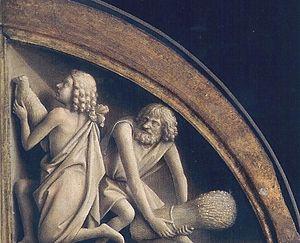
L’Adoration de l'Agneau mystique ou Autel de Gand, achevé en 1432, est un polyptyque peint sur bois, un chef-d'œuvre de la peinture des primitifs flamands.